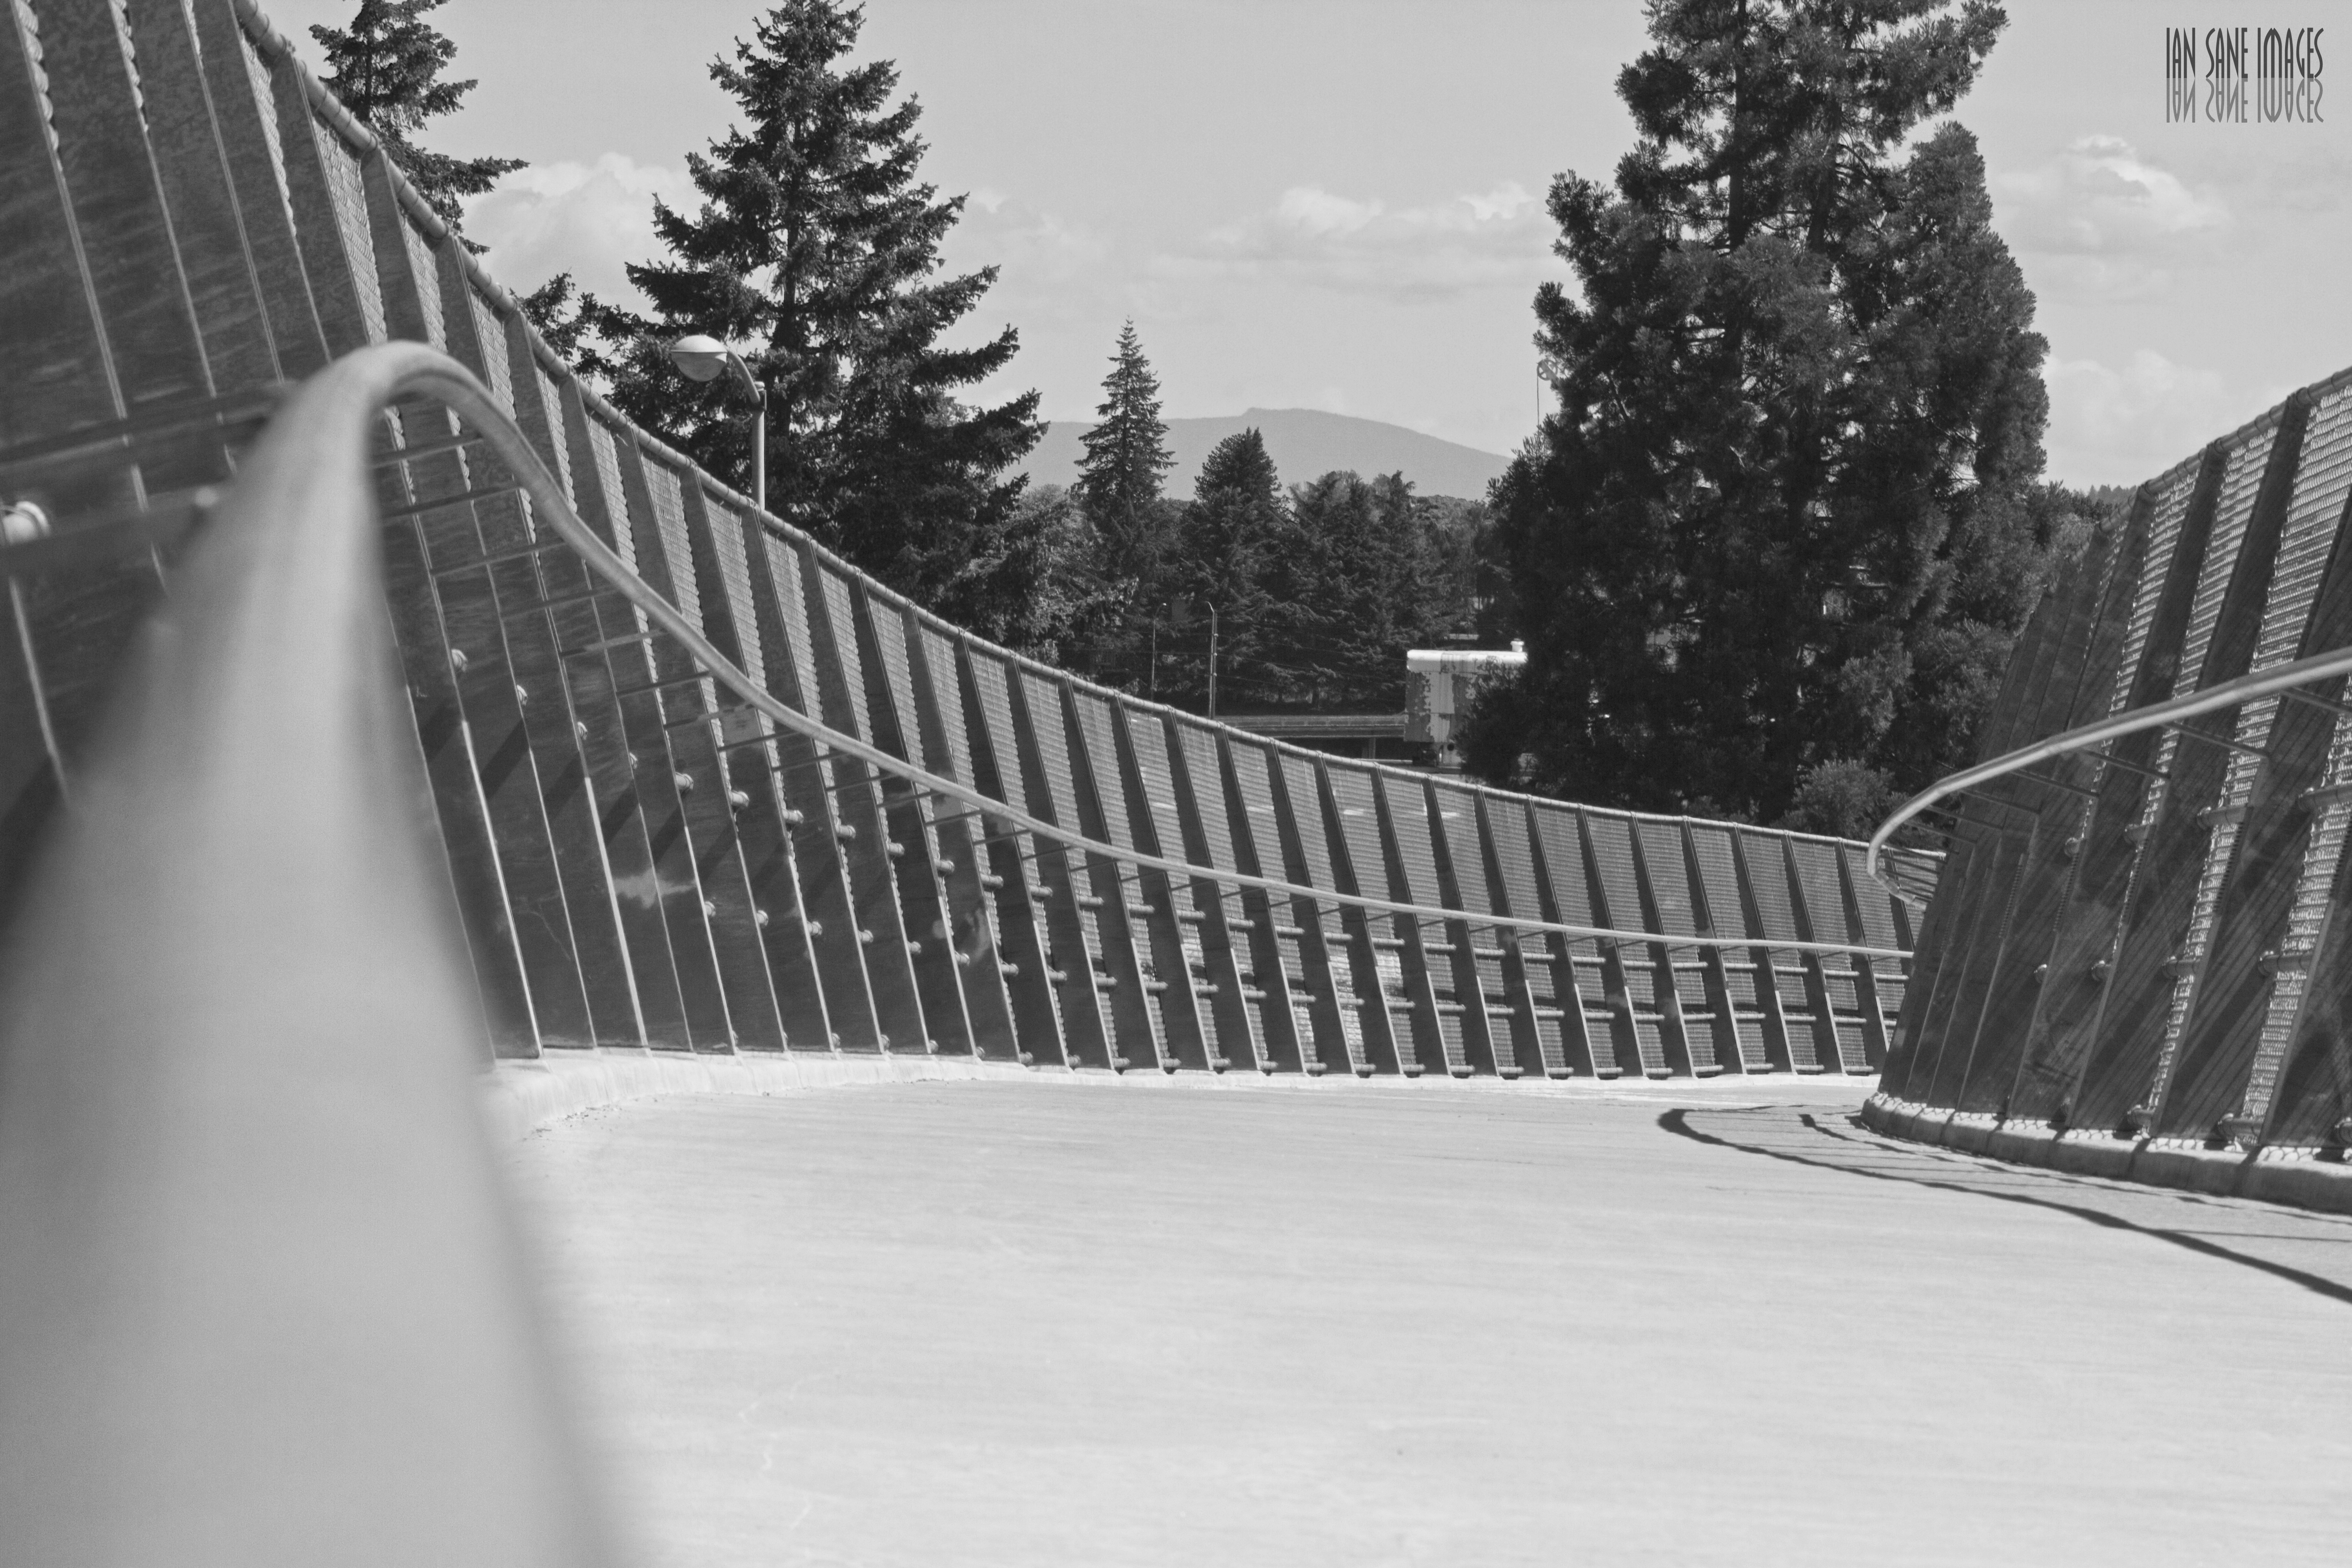
pedestrian, snow, winter, fence, black and white, architecture, white, bridge, street, camera, photography, hill, rail, tram, neighborhood, line, high, lens, canon, weather, black, monochrome, waterfront, aerial, health, season, south, eos, science, is, the, university, 7d, images, usm, shape, and, friday, oregon, portland, ian, taking, sane, marquam, ohsu, ef100400mm, f4556l, gibbs, monochrome photography